Stoilensky GOK

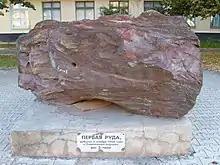

Stoilensky GOK is listed in the MICEX and RTS exchanges in Russia.